Lorraine Park Cemetery Gate Lodge

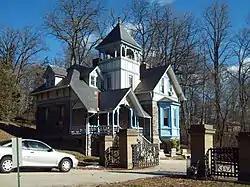
Lorraine Park Cemetery Gate Lodge, December 2009

The Lorraine Park Cemetery Gate Lodge is a historic gatehouse located near Woodlawn, Baltimore County, Maryland, United States. It is a -story, Queen Anne–style stone-and-frame building designed by Baltimore architect Henry F. Brauns that was constructed in 1884. Adjacent to the house are the ornate cast-iron and wrought-iron Lorraine Cemetery gates.